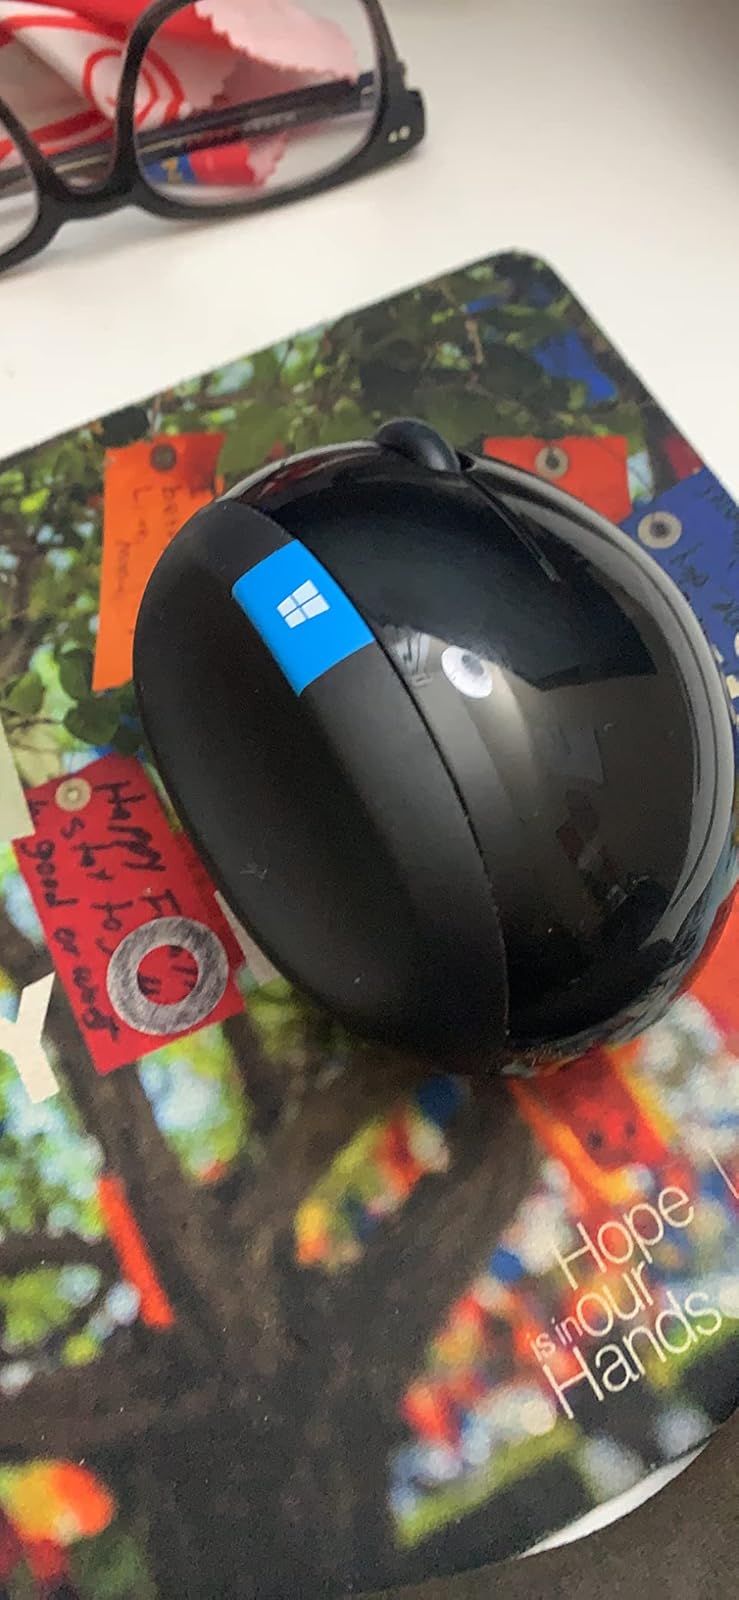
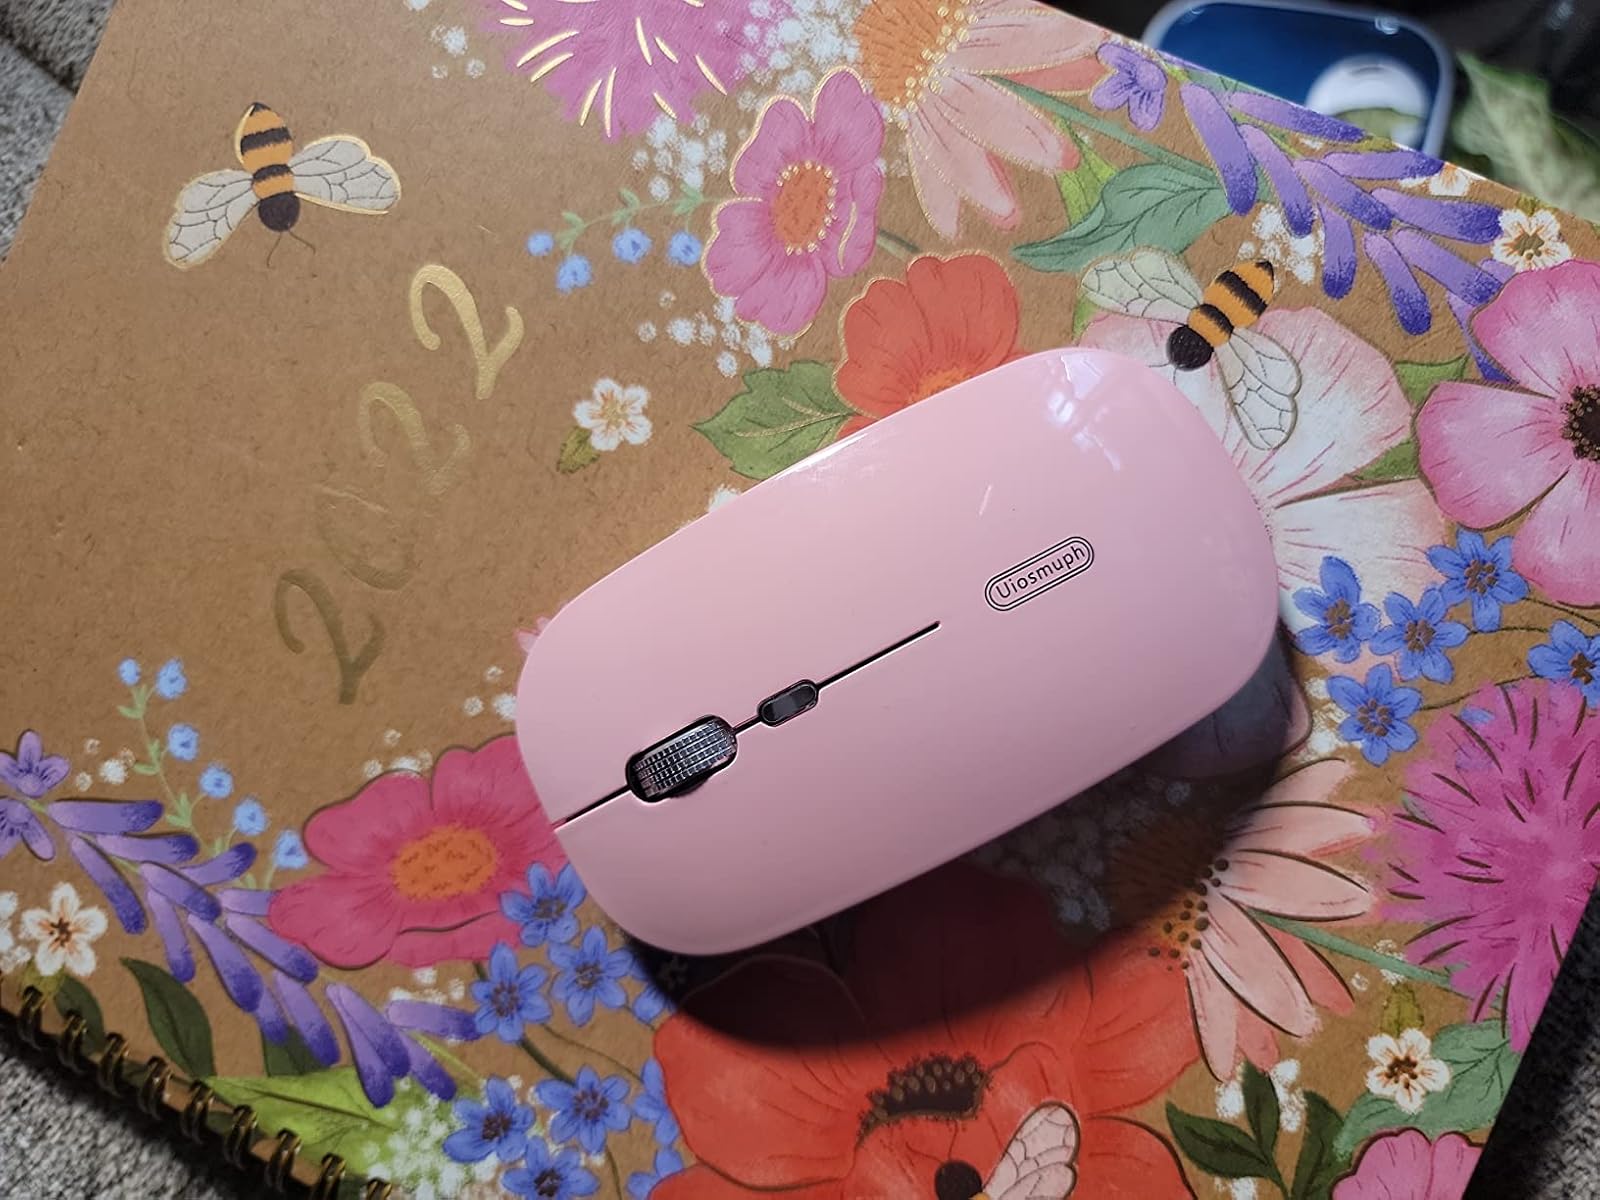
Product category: mouse
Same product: no